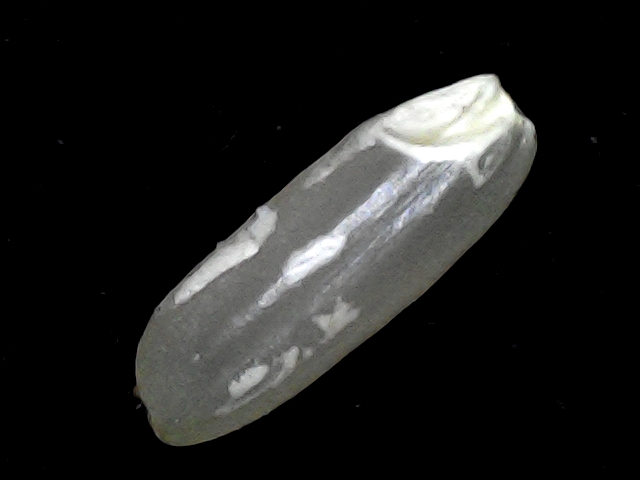
Rice variety: BD51